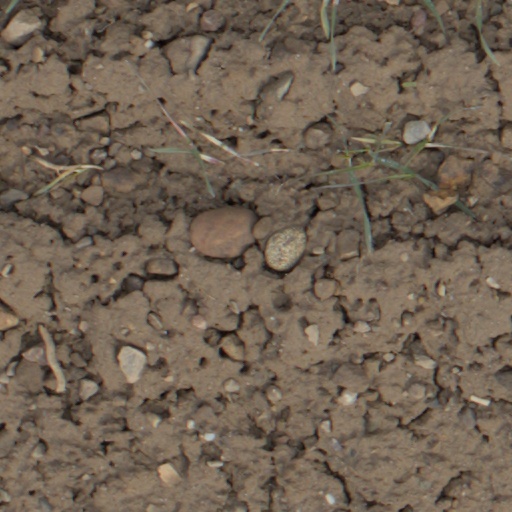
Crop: wheat